Sassafras

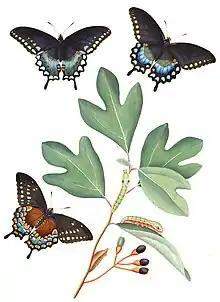
"S. albidum" is a host plant for the spicebush swallowtail.

The leaves, bark, twigs, stems, and fruits are eaten by birds and mammals in small quantities. For most animals, sassafras is not consumed in large enough quantities to be important, although it is an important deer food in some areas. Carey and Gill rate its value to wildlife as fair, their lowest rating. Sassafras leaves and twigs are consumed by white-tailed deer and porcupines. Other sassafras leaf browsers include groundhogs, marsh rabbits, and American black bears. Rabbits eat sassafras bark in winter. American beavers will cut sassafras stems. Sassafras fruits are eaten by many species of birds, including bobwhite quail, eastern kingbirds, great crested flycatchers, phoebes, wild turkeys, gray catbirds, northern flickers, pileated woodpeckers, downy woodpeckers, thrushes, vireos, and northern mockingbirds. Some small mammals also consume sassafras fruits.